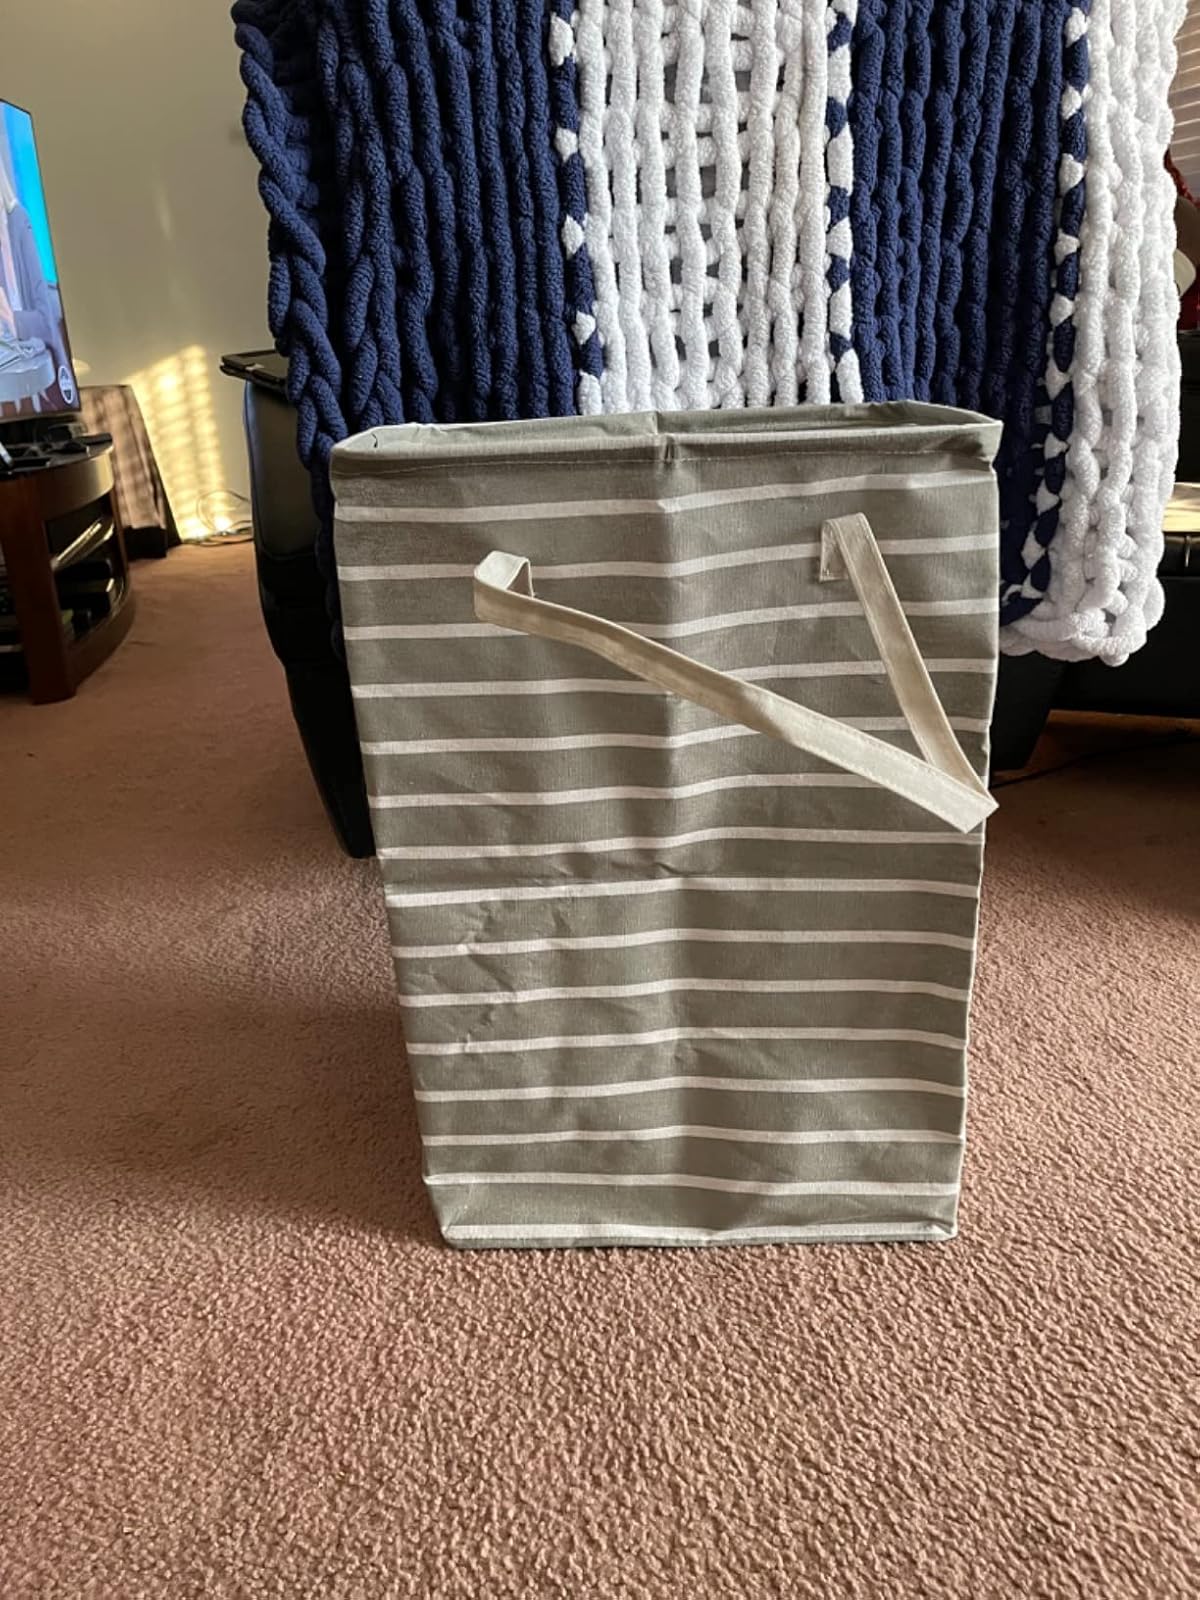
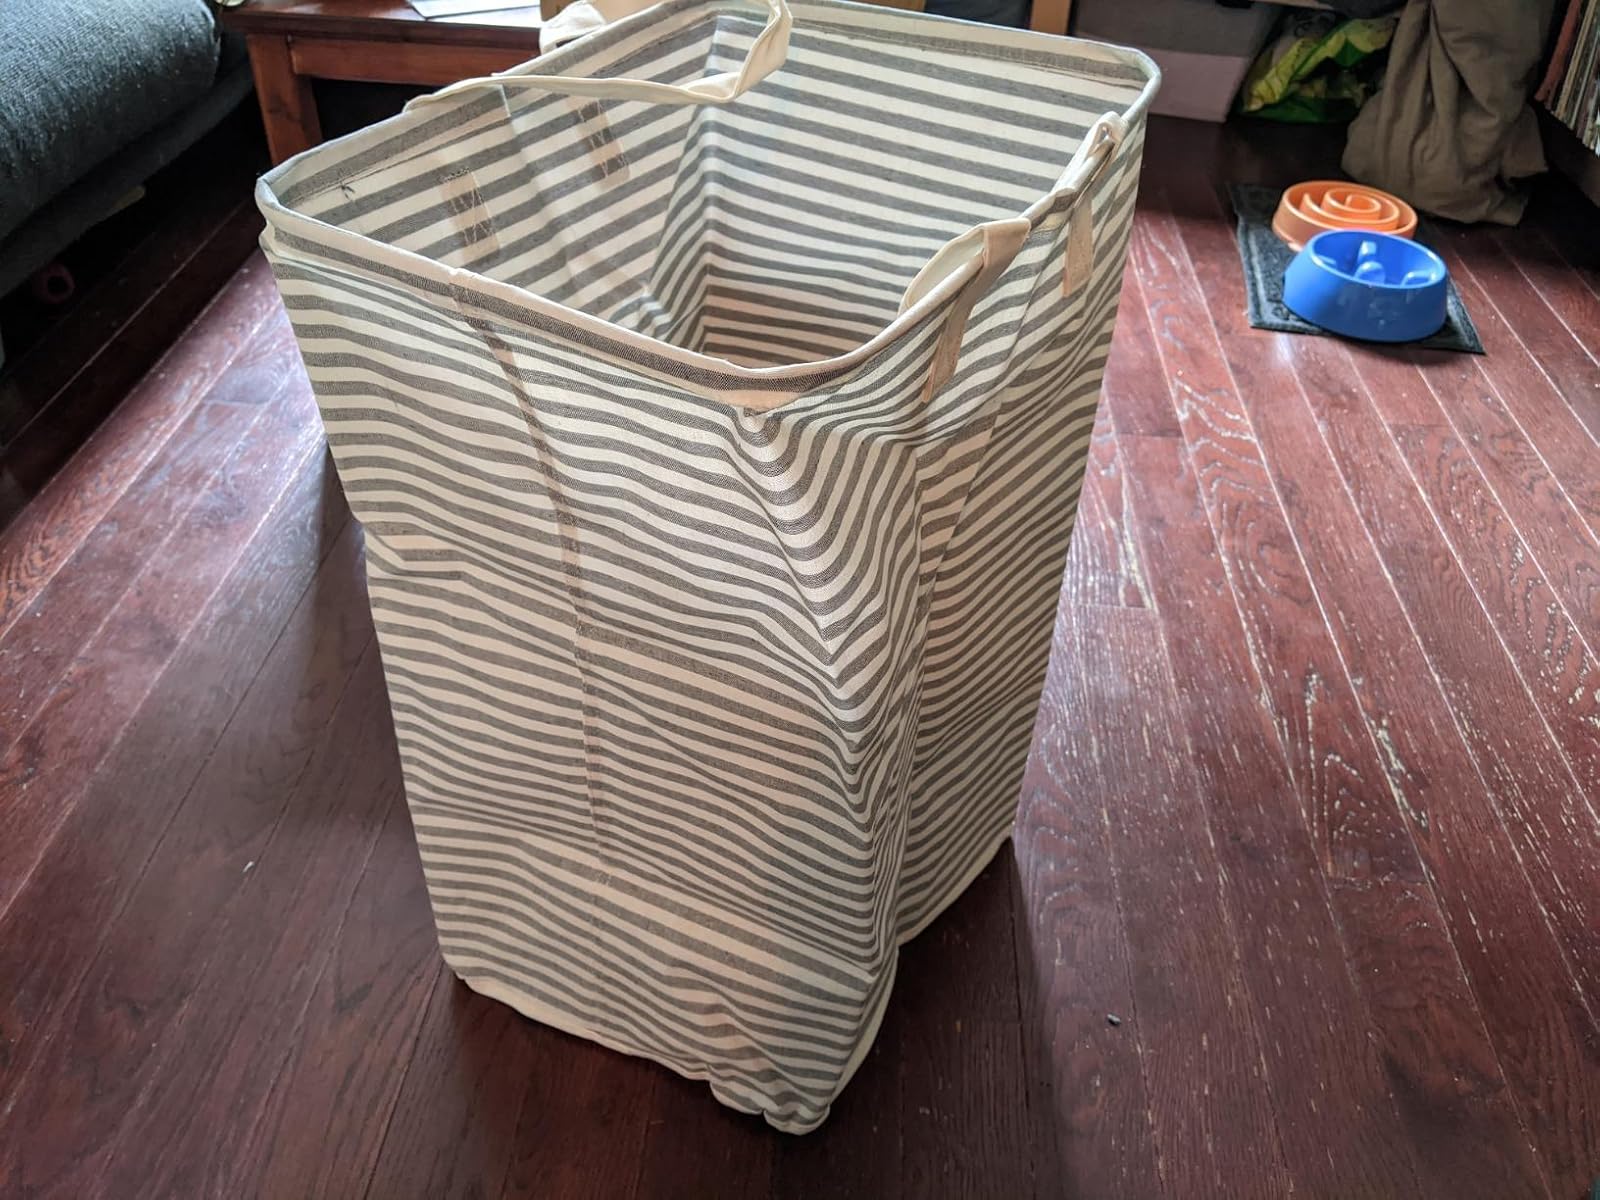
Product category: items_hamper
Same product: no